Sarangani

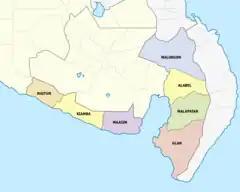

Christianity is the majority religion in the province with a total of 79% (48% Roman Catholicism and 31% evangelicals). Other religious minorities are Islam (9%) and Iglesia ni Cristo (2%). The remainder is usually divided among other Christian churches.